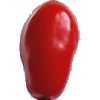
Label: Tomato 2